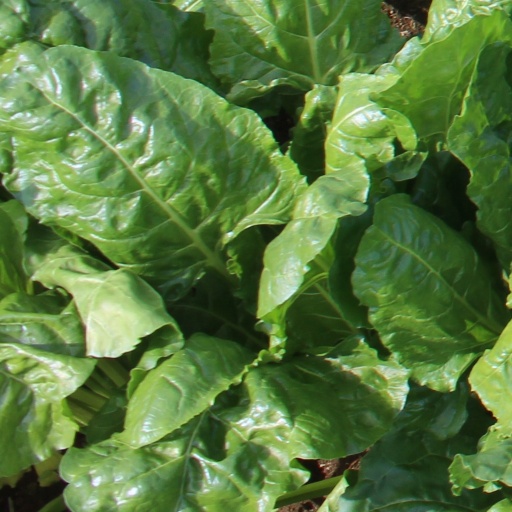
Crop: sugar beet